Lutsk

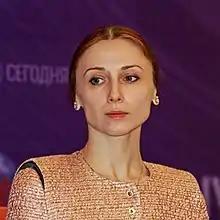
Svetlana Zakharova, 2015

After the start of Operation Barbarossa the city was captured by the Wehrmacht on 25 June 1941. Thousands of Polish and Ukrainian prisoners were shot by the retreating NKVD responsible for political prisons. The inmates were offered amnesty and in the morning of ordered to exit the building en masse. They were gunned down by Soviet tanks. Some 4,000 captives including Poles, Jews and Ukrainians were massacred.